Malaysian Indians

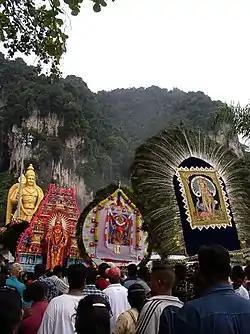
Idols carried in procession during Thaipusam at Batu Caves.

The contribution of the Indian community to Malaysian cuisine is substantial. Indian cuisine has had a strong influence on traditional Malay cuisine resulting in the popularity of curries in Malaysia. Indian restaurants are well received by Malaysians from all ethnic and religious backgrounds. They have become an important fixture in everyday Malaysian life and are the venue of choice for watching live televised football matches. Mamak restaurants and stalls refer to eateries owned and staffed by Indian Muslims. The word 'Mamak' is sometimes erroneously used to describe any Indian restaurant. Roti canai, nasi kandar, maggi goreng and pasembur (Mamak rojak) are Indian dishes unique to Malaysia. Nasi kandar is sold exclusively in Indian Muslim restaurants and the recipes are closely guarded secrets. Unlike Indian cuisine in the United Kingdom and other Western countries which tend to focus on North Indian cuisine, Indian cuisine in Malaysia is largely based on South Indian cuisine as the Malaysian Indian diaspora is overwhelmingly Tamil, although some northern dishes such as tandoori chicken and naan bread are common. Southern breakfast delicacies such as idli, vadai and dosa (spelled in Malaysia as 'thosai') are common. The appam is a favourite breakfast dish in Tamil homes. "Idiyappam" is known as putu mayam in Malay and usually sold by mobile motorcycle vendors. Murukku is made to mark Deepavali. Meals of rice with various vegetable and meat dishes along with other condiments are served on banana leaves in restaurants for lunch and dinner, and also in Indian households during special occasions. Mutton (goat meat) is highly favoured and served as either "varuval" (dry curry) or "peratal" (curry with a thick gravy). Fried bitter gourd, banana chips, papadam, rasam, yoghurt and pickles are the usual condiments. Desserts and sweets include payasam, halva, mysore pak, palgoa and ghee balls.